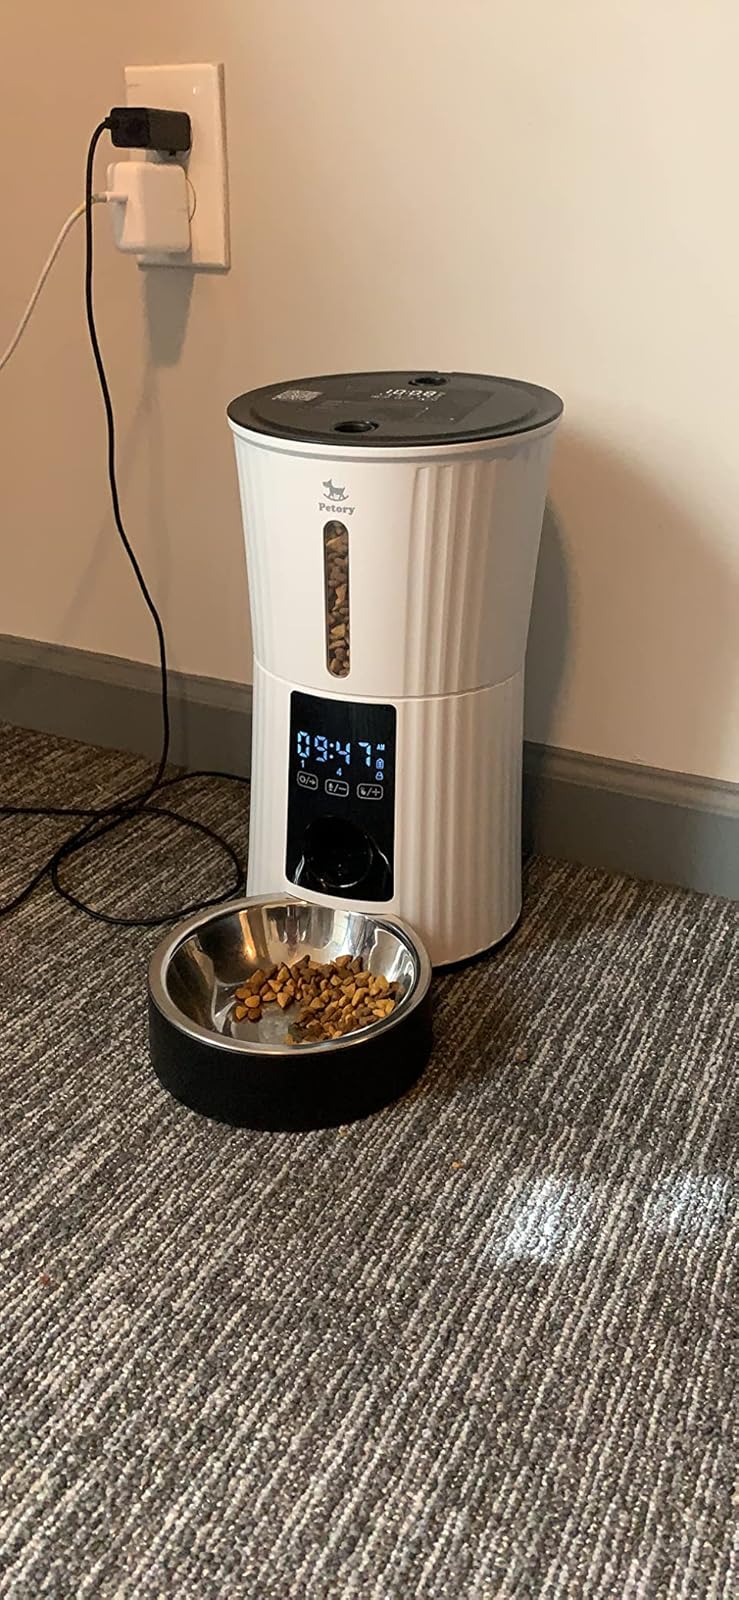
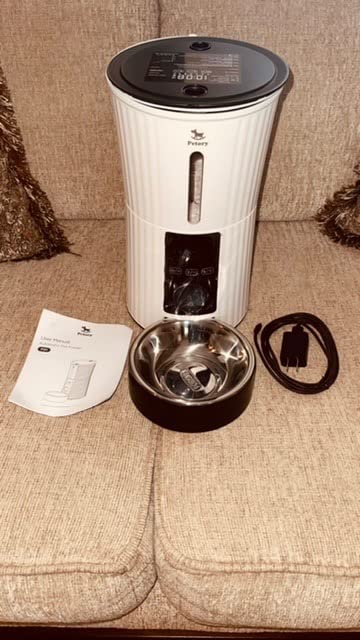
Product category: items_feeder
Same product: yes